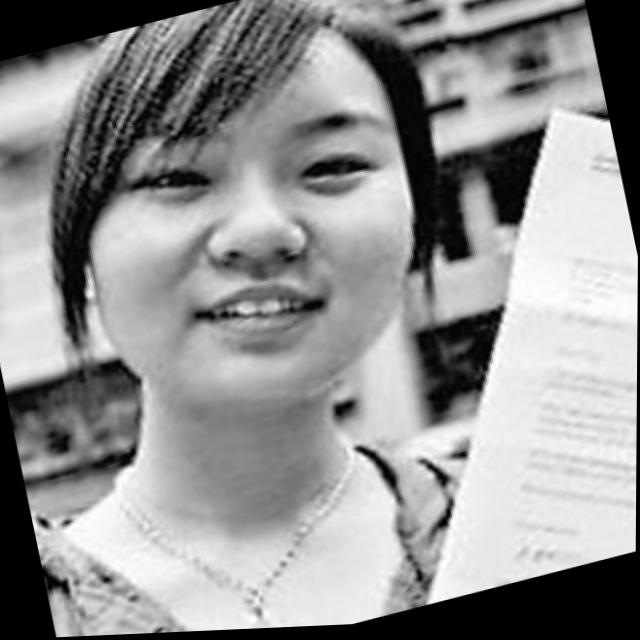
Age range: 13-20